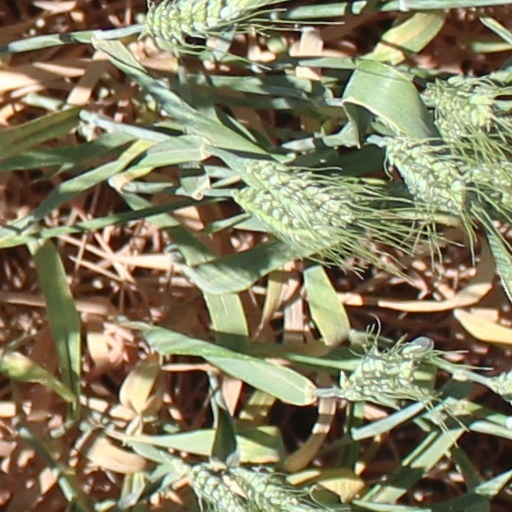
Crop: wheat